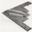
Label: airplane